Gelobt sei Gott im höchsten Thron

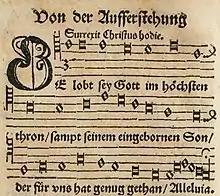
Setting of "Gelobt sei Gott im höchsten Thron" to the tune from (Nürnberg 1544)

"" (literally: Praised be God on highest throne) is a hymn for Easter in 20 stanzas in German by Michael Weiße, widely known with a later melody by Melchior Vulpius. Shortened, it is part of current Protestant and Catholic German hymnals.